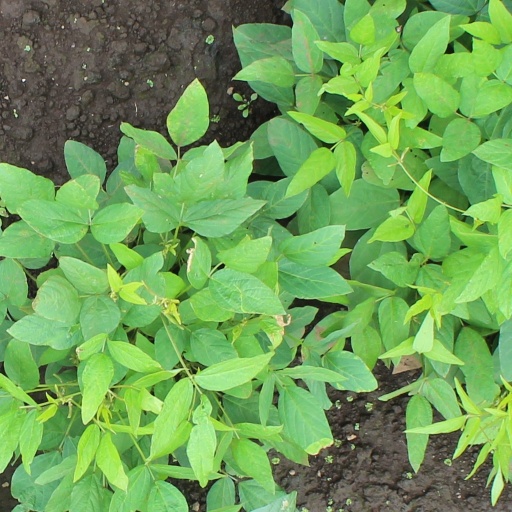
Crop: soybean